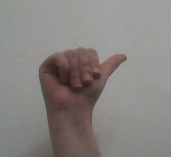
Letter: dhad